Relic

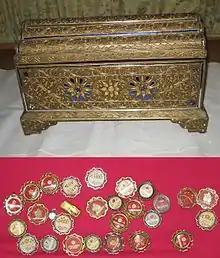
A reliquary at Pope St. John XXIII National Seminary in the United States, with relics of St. James, St. Matthew, St. Philip, St. Simon, St. Thomas, St. Stephen and other saints

One of the earliest sources that purports to show the efficacy of relics is found in 2 Kings 13:20–21: